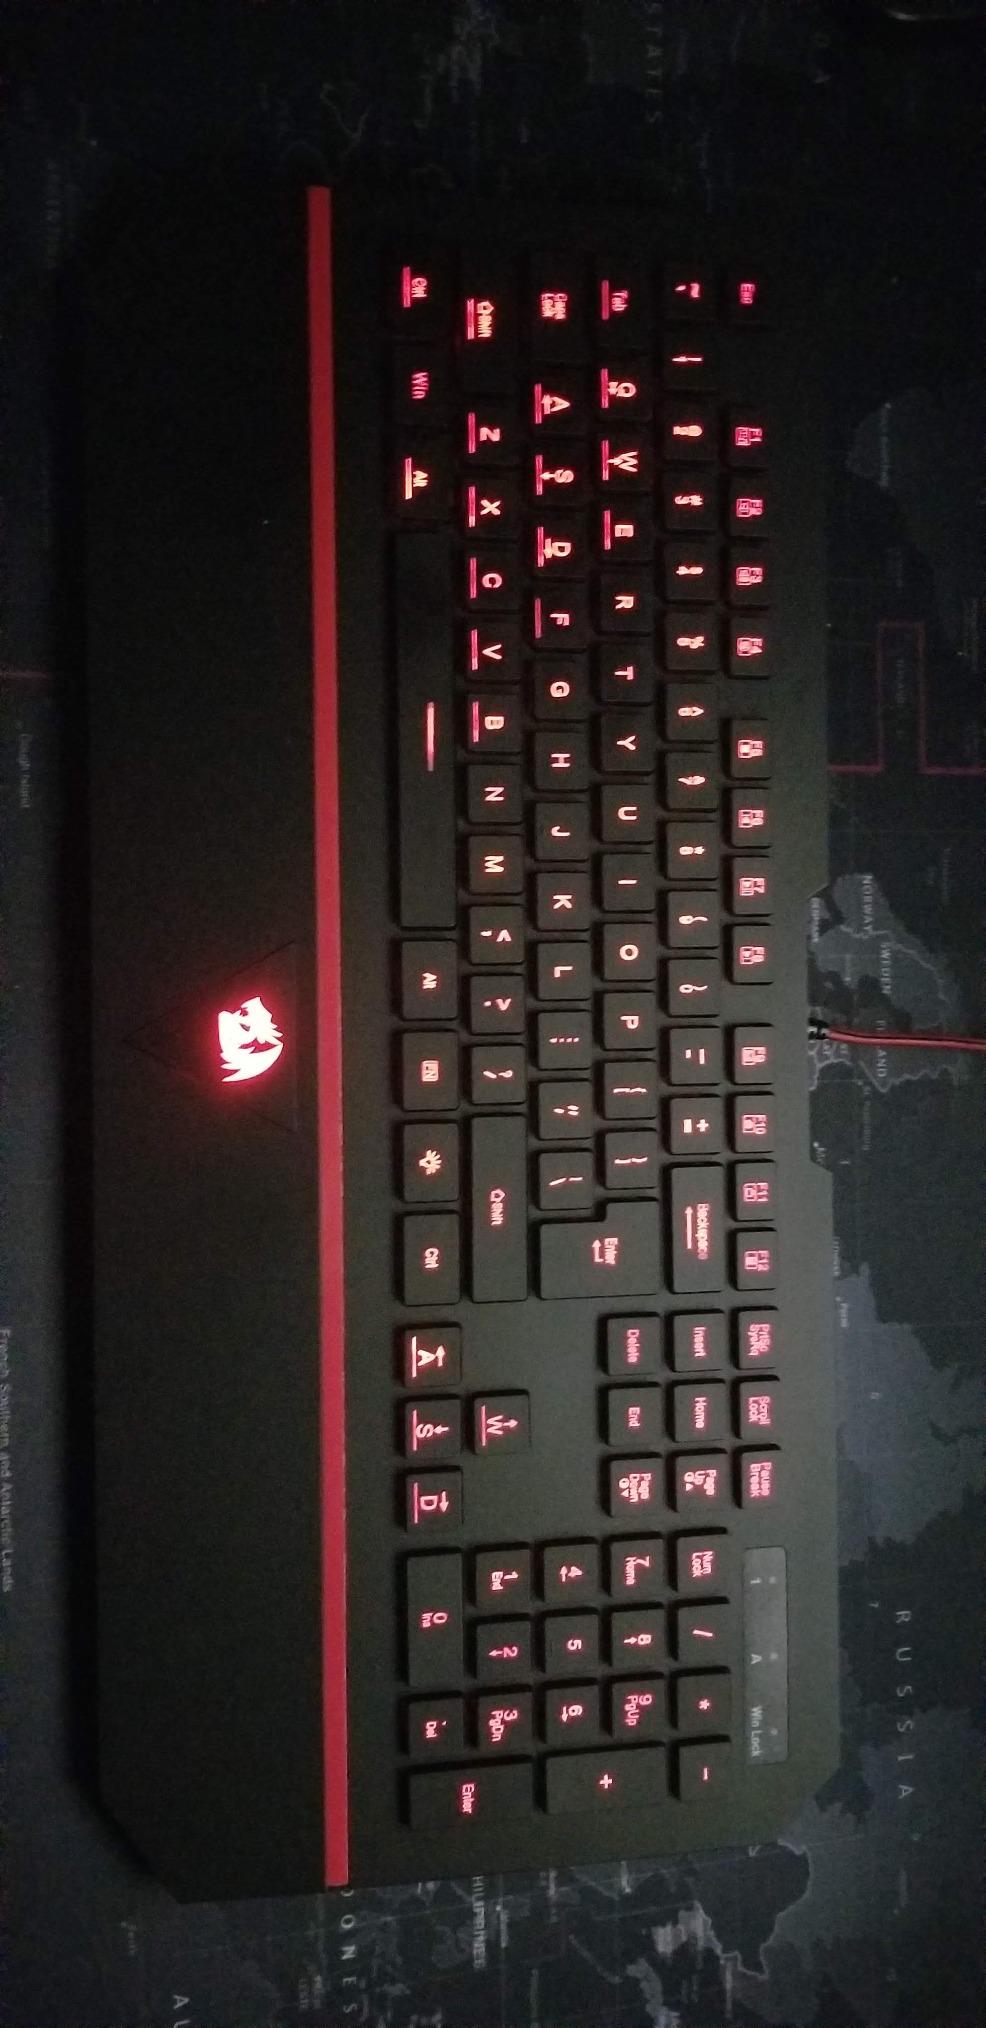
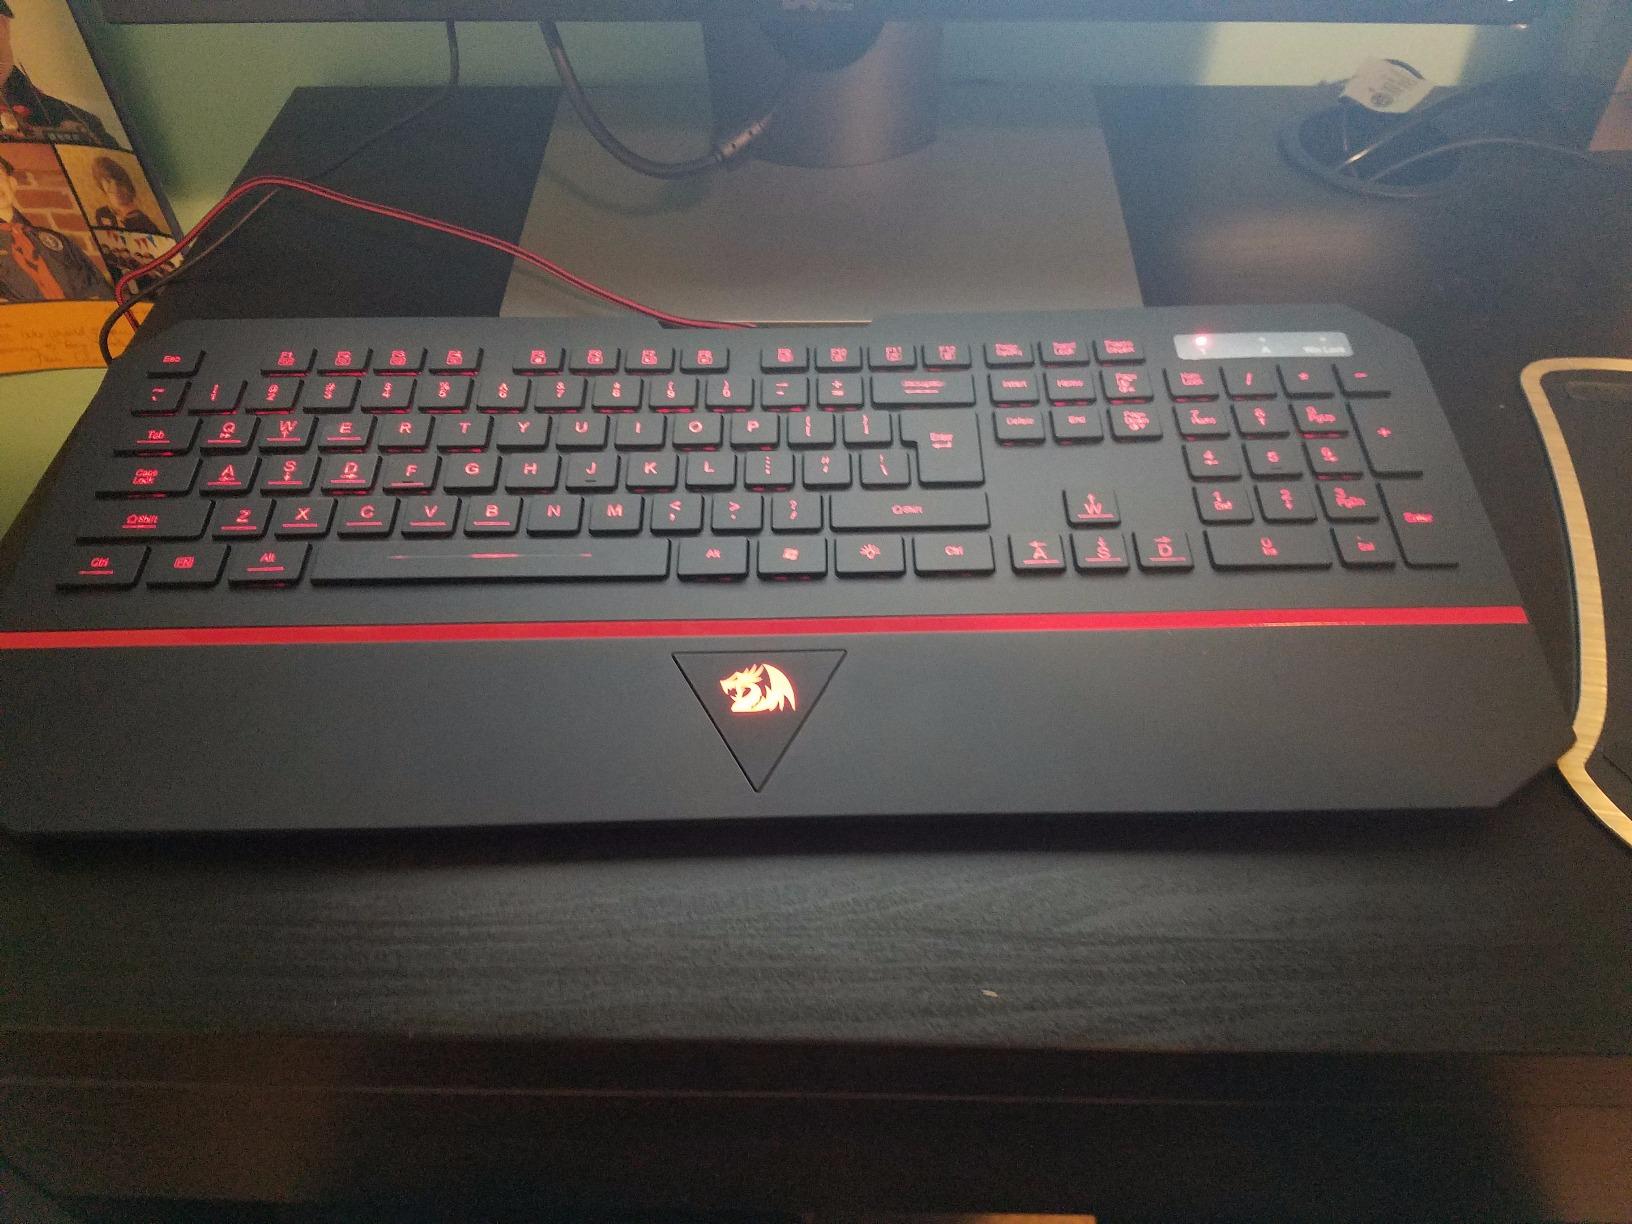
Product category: keyboard
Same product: yes